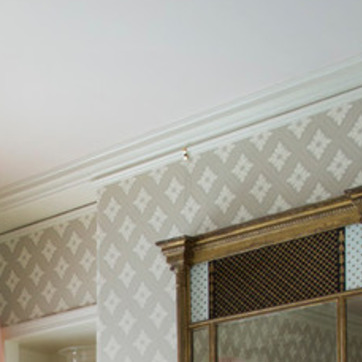
Material: wallpaper